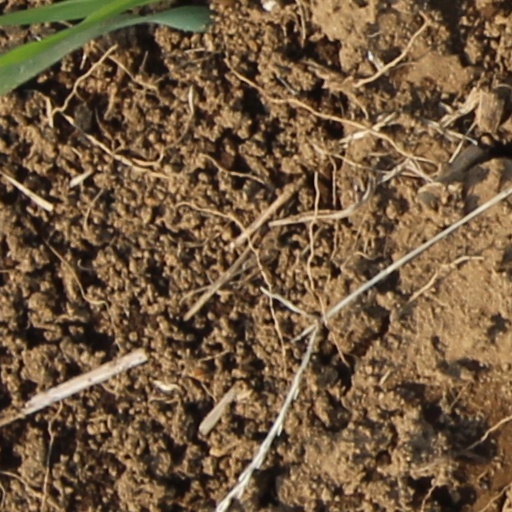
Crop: wheat